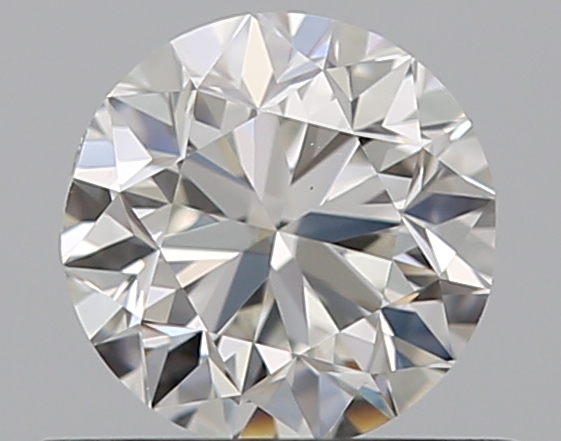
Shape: round
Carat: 0.5
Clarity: VS1
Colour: G
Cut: VG
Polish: EX
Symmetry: VG
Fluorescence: N
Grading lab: GIA
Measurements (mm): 4.89 x 4.96 x 3.2